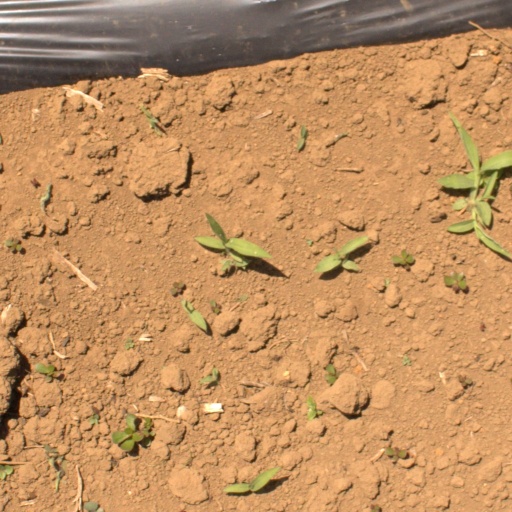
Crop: Jerusalem artichoke